Submersible pump

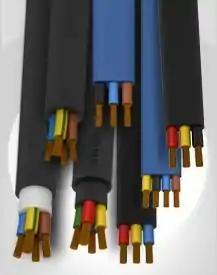
Submersible pump cables in PVC and rubber, as described in text

Submersible pump cables are electrical conductors designed for use in wet ground or under water, with types specialized for pump environmental conditions.